Henri Devroye

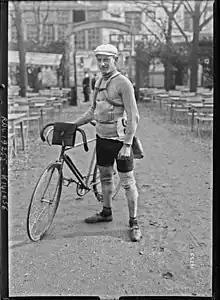

Henri Devroye (21 October 1884 – 4 April 1955) was a Belgian racing cyclist. He rode in the 1920 Tour de France.